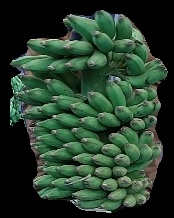
Variety: elakki-bale
Grade: grade1